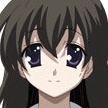
Portrait style: Anime Portrait